2018 SBS Entertainment Awards

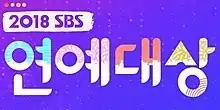

The 2018 SBS Entertainment Awards presented by Seoul Broadcasting System (SBS), took place on December 28, 2018 at SBS Prism Tower in Sangam-dong, Mapo-gu, Seoul. It was hosted by Park Soo-hong, Han Go-eun and Kim Jong-kook. The nominees were chosen from SBS variety, talk and comedy shows that aired from December 2017 to November 2018.